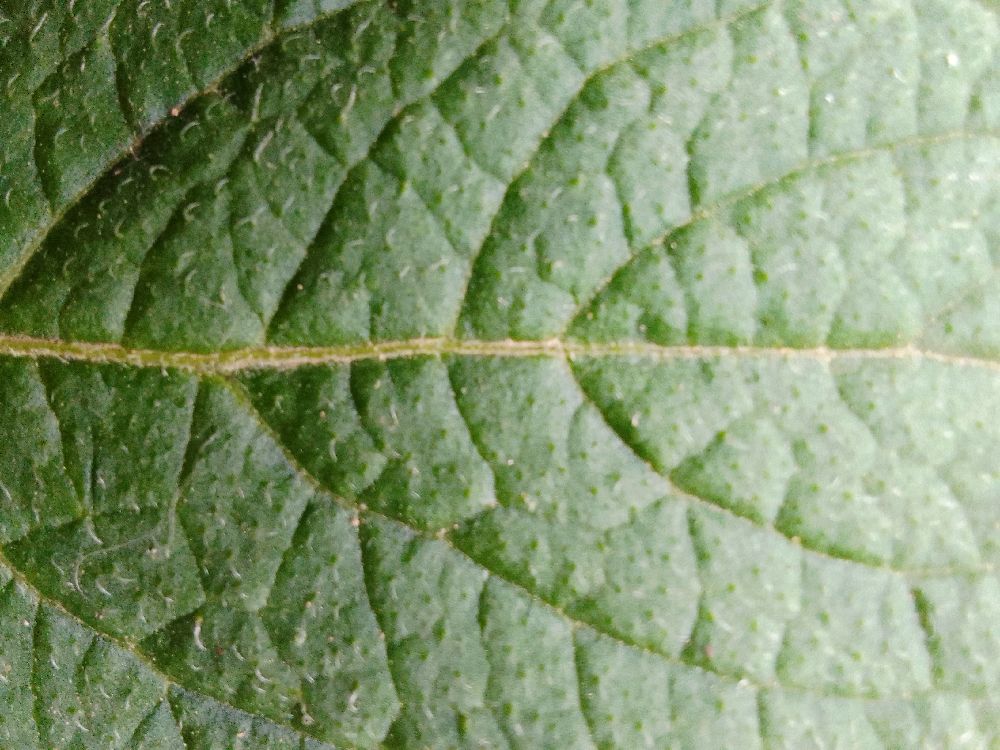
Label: Healthy